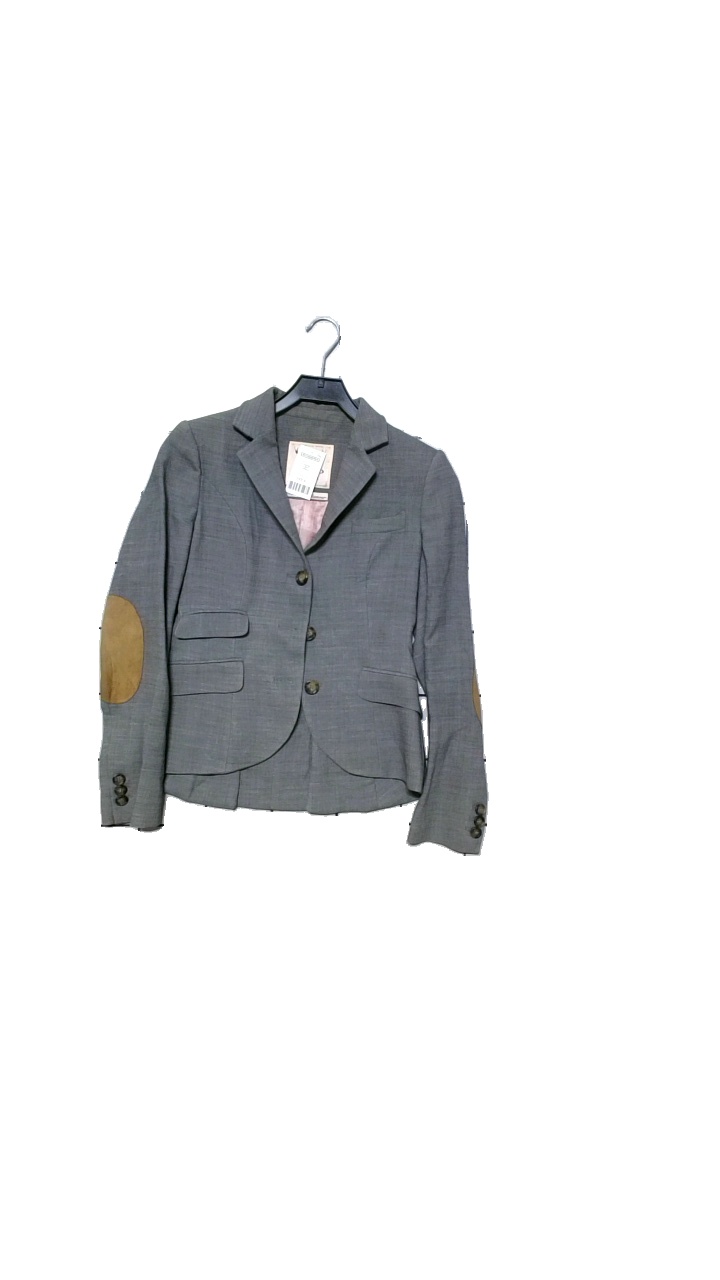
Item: Blazer (Ladies)
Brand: Sand
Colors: Grey
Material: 100% wool. 100% viscose
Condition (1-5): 5
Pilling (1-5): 5
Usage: Reuse
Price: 150-250